Squatter's Rights

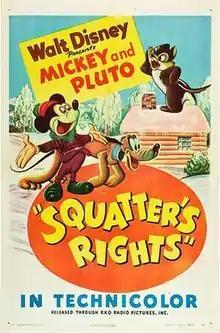
Theatrical release poster

Squatter's Rights is a 1946 animated short film produced in Technicolor by Walt Disney Productions. The cartoon is about a confrontation between Pluto and Chip and Dale who have taken up residence in Mickey Mouse's hunting shack. It was the 119th short in the "Mickey Mouse" film series to be released, and the only one produced that year.